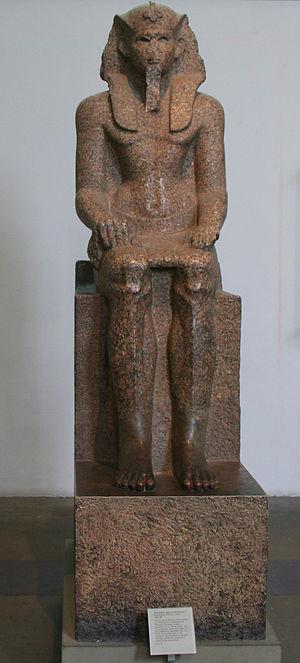
Sekhemrê-Ouadjkhâou Sobekemsaf Iᵉʳ est un roi de la XIIIᵉ ou de la XVIᵉ ou XVIIᵉ dynastie, installée à Thèbes.